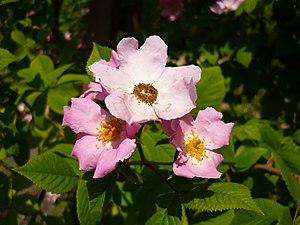
Rosa setigera est une espèce de rosiers, classée dans la section des Synstylae, originaire en Amérique du Nord de la région entre l'Atlantique et les montagnes Rocheuses.